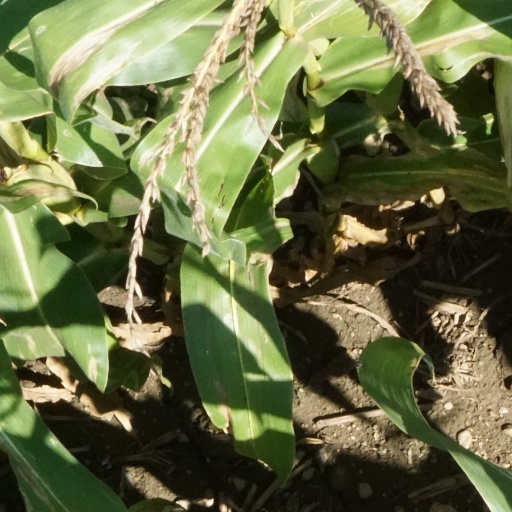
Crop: maize; corn